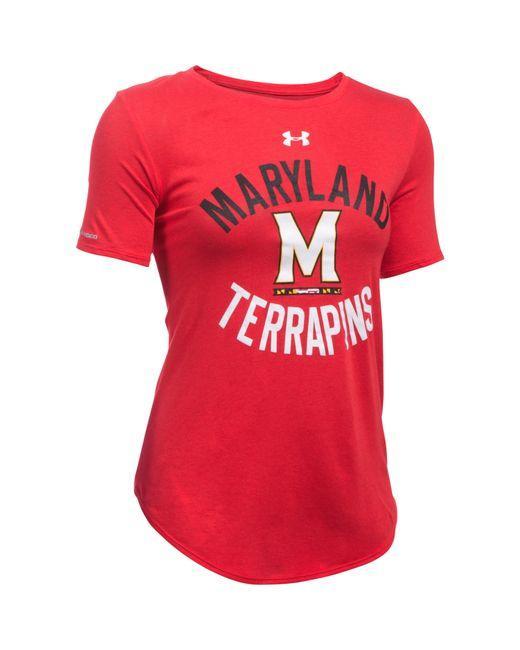
Rotes Maryland Hemd mit kurzen Ärmeln, Baumwollmaterial